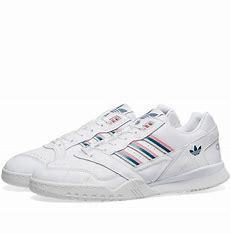
Brand: Adidas
Model: A R